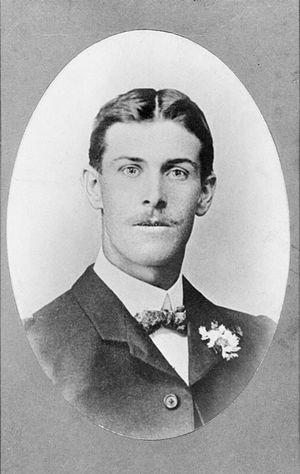
Alfred John Shout est un officier australien d'origine néo-zélandaise, né le 8 août 1882 à Wellington et mort le 11 août 1915 à Gallipoli.